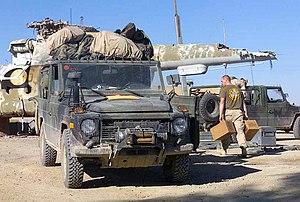
L'Interim Fast Attack Vehicle est un véhicule déployé et utilisé par les forces de reconnaissance de l'US Marine Corps et les corps expéditionnaires des Marines.